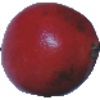
Label: Pomegranate 1